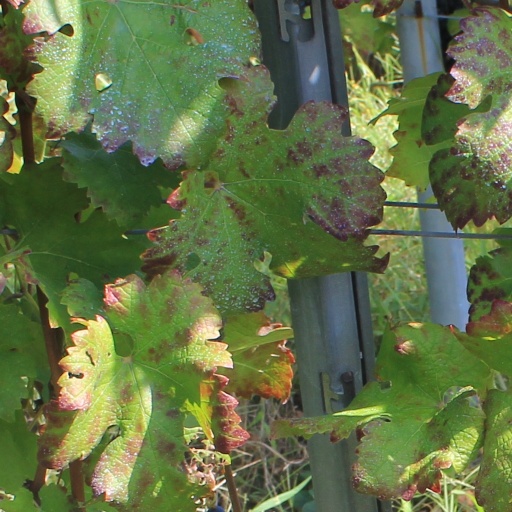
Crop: grape